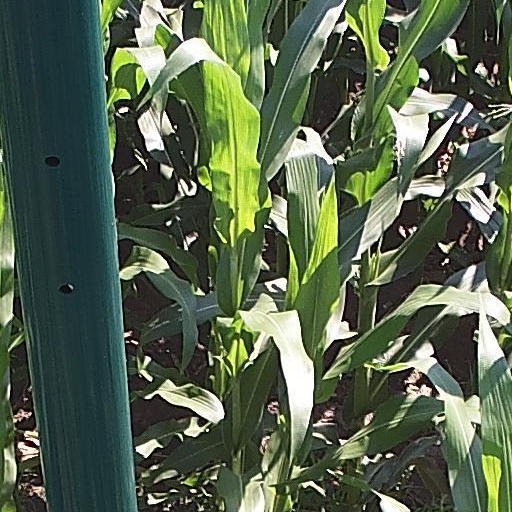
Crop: maize; corn